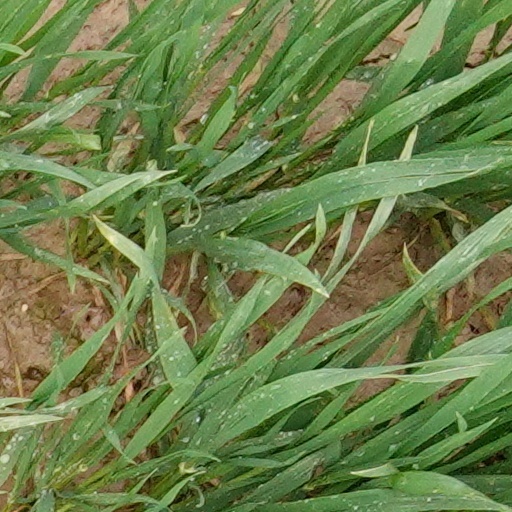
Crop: wheat